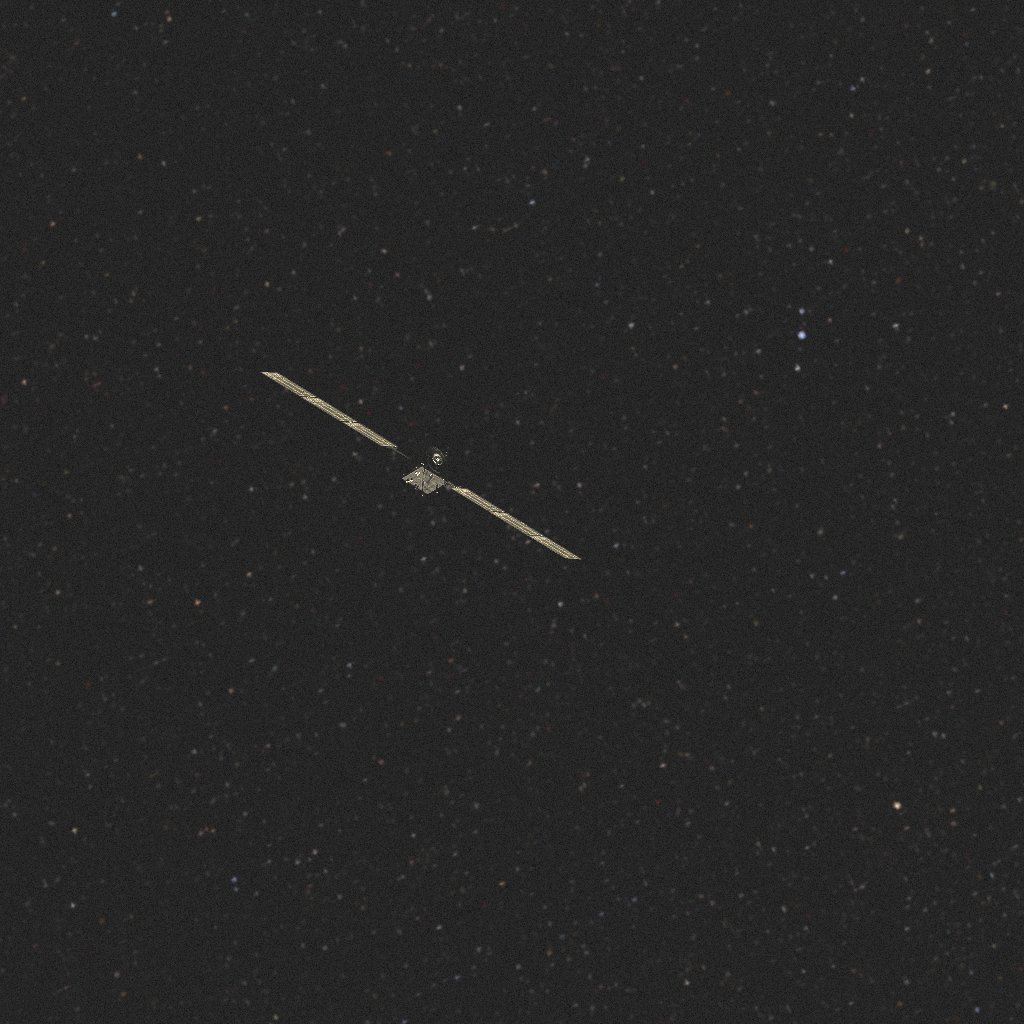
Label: smart_1